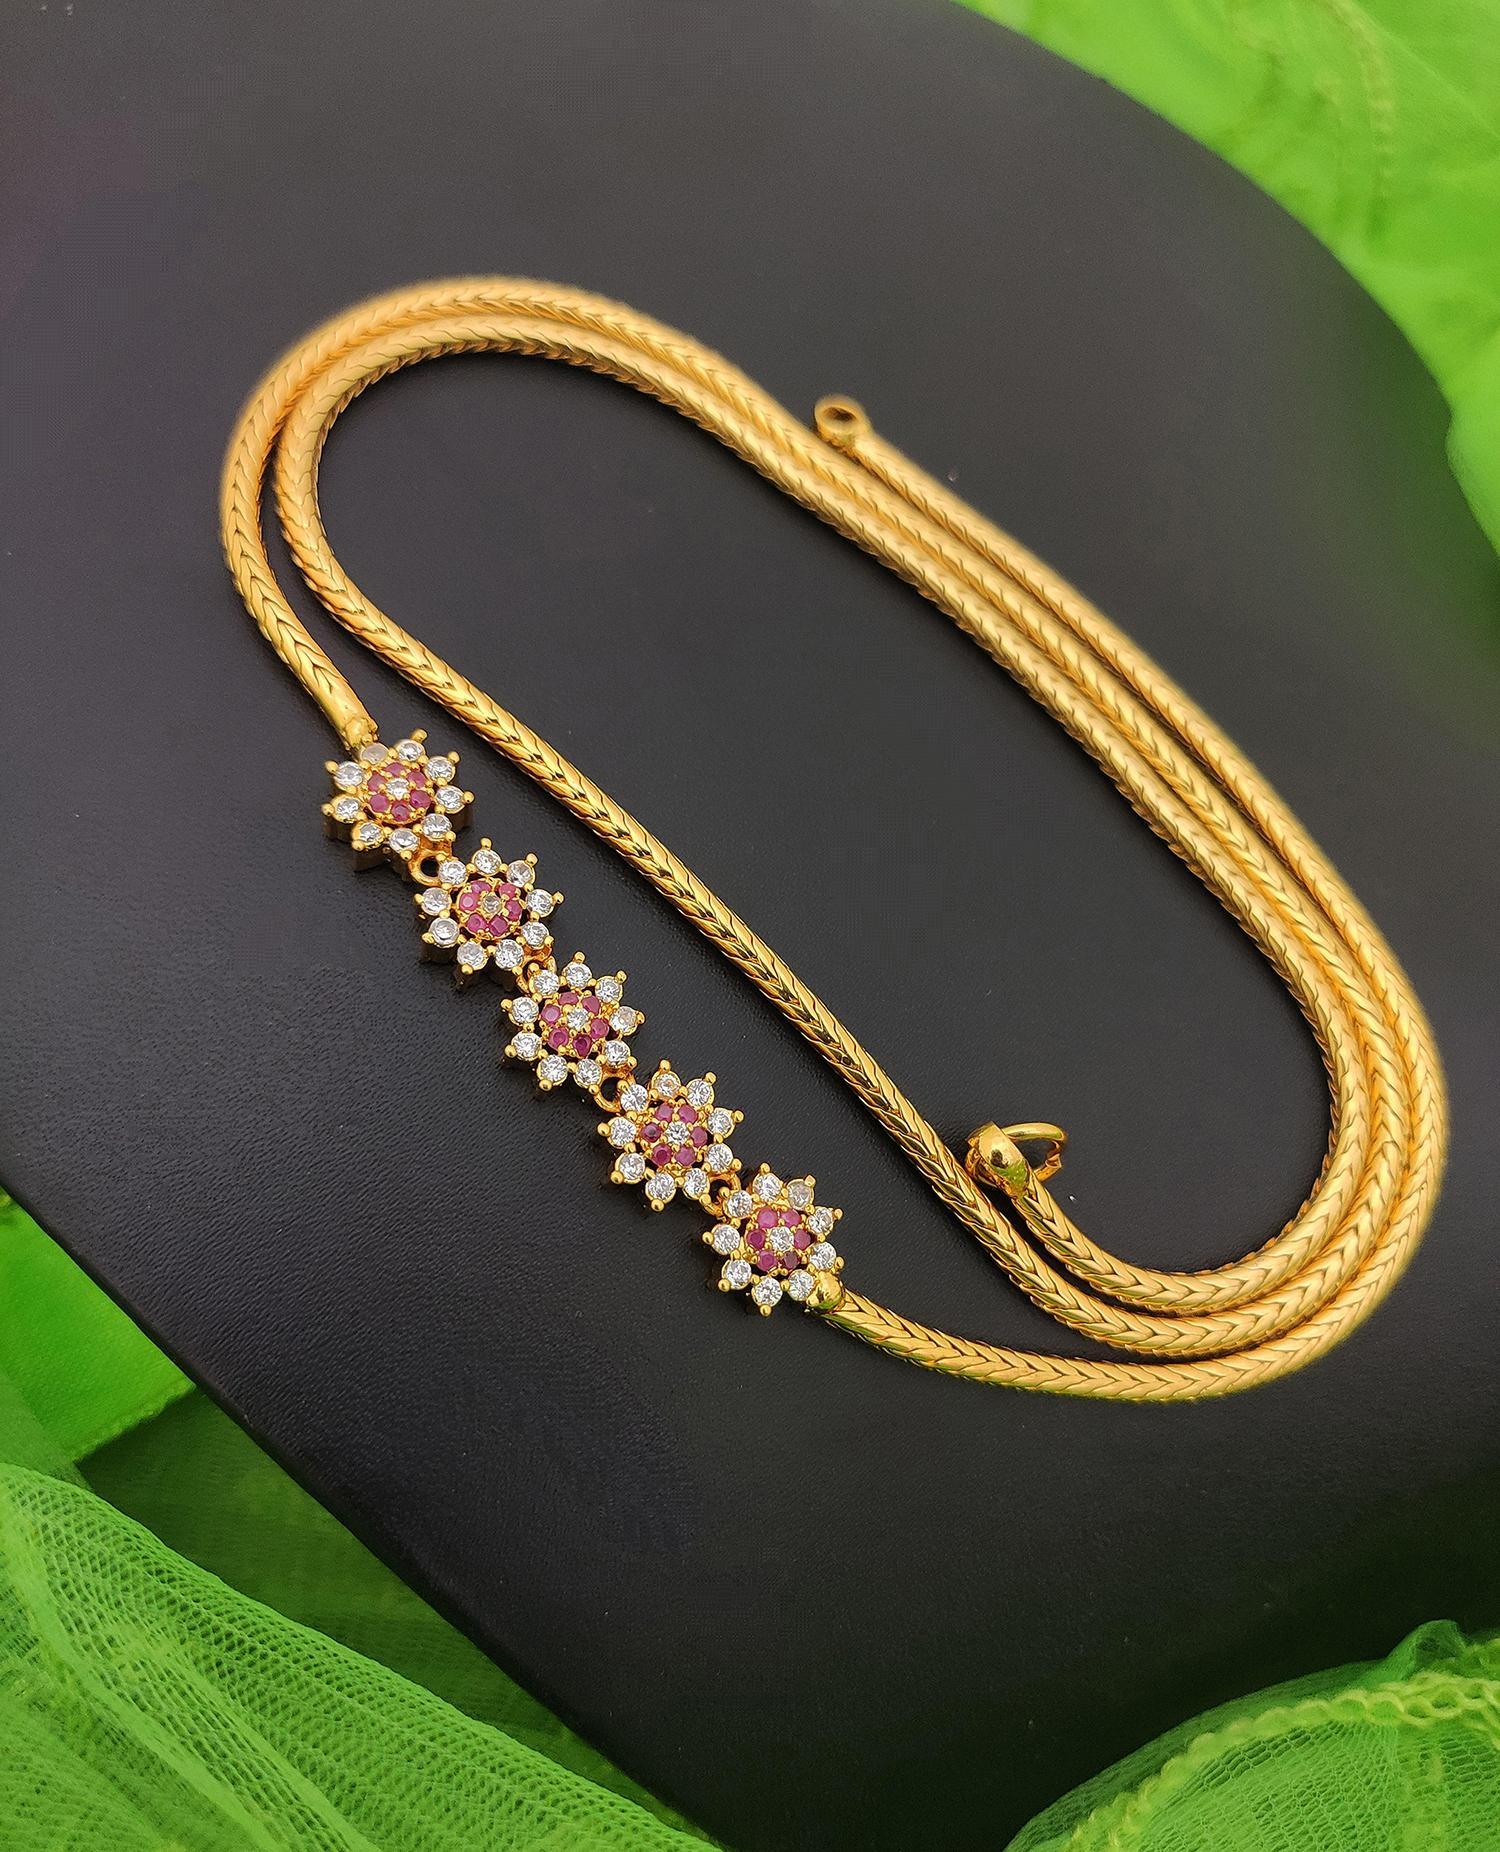
 Hanaa Multicolor Women Brass, Copper Micro Plated Gold American Diamond Mugapu Chain, 24 inch
Type: Necklaces & Pendants
Brand: Hanaa
Price: Rs. 385
 The Brand of HANAA jewelry comes with the coating of Micro Gold Plating on it, which makes it look similar to real 22-karat jewelry. The Brand Of Hanaa Providing you the premium quality products and Our main intention is to satisfy the customer needs. The product gives you stylish look, traditional and modern. This is the Hottest collection of fashion Jewellery.
Features: Base Material - Brass, Copper,Chain Type - Mugappu,Clasp Type - S-hook,Chain and Necklace Length - 26 inch,Chain and Necklace Thickness - 1.5 mm
Included: Pack of 1 x Micro Plated Gold American Diamond Mugapu Chain, 24 inch